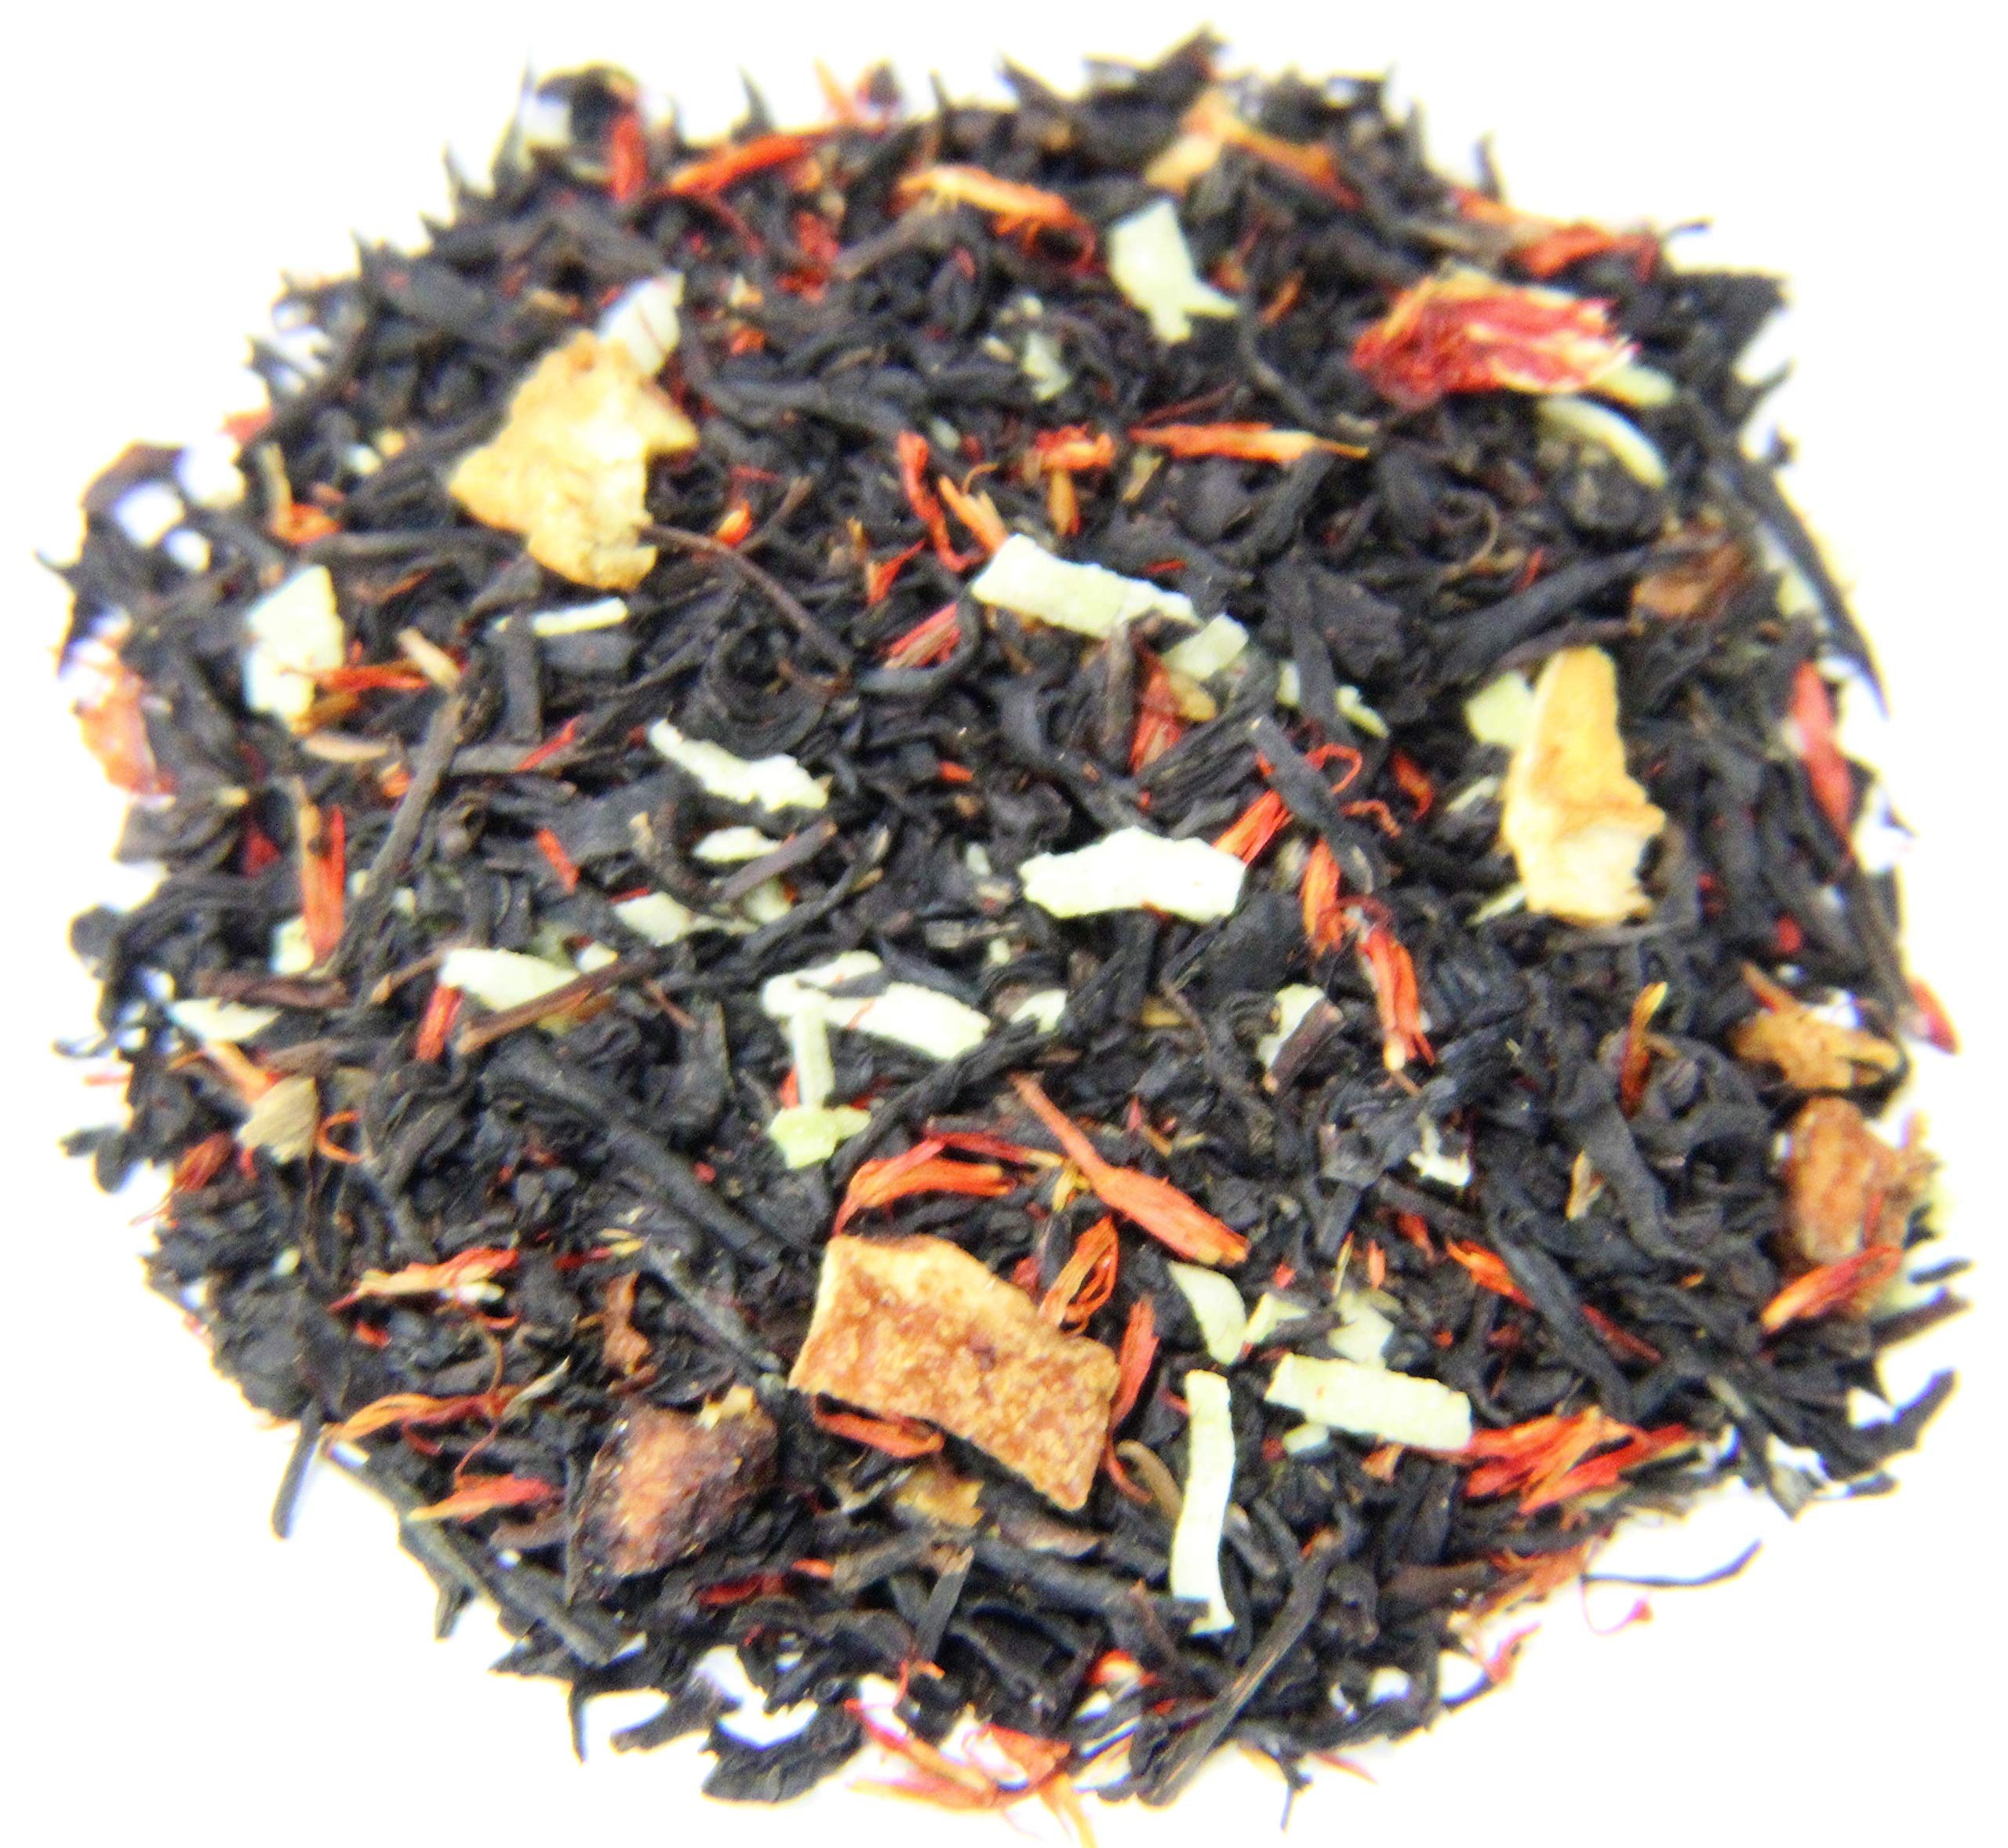
Item Name: Nelson's Tea - Cherry Coconut Pineapple - Black Loose Leaf Tea - Black tea, orange peel, coconut, safflower - 4 oz.
Bullet Point 1: Just like the sweet summer ambrosia salad, this brew is full of sweet fruity flavor and is especially enjoyable iced.
Bullet Point 2: Ingredients: Black tea, orange peel, coconut, safflower, natural flavors
Bullet Point 3: Blended & Packaged in Indianapolis, IN USA
Product Description: Just like the sweet summer ambrosia salad, this brew is full of sweet fruity flavor and is especially enjoyable iced.
Value: 4.0
Unit: Ounce

Price: 17.98